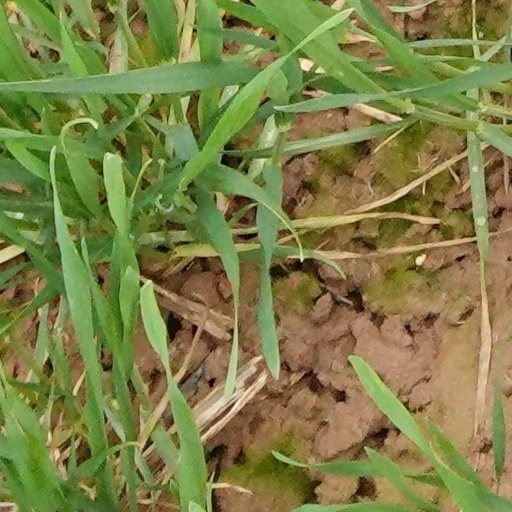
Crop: wheat